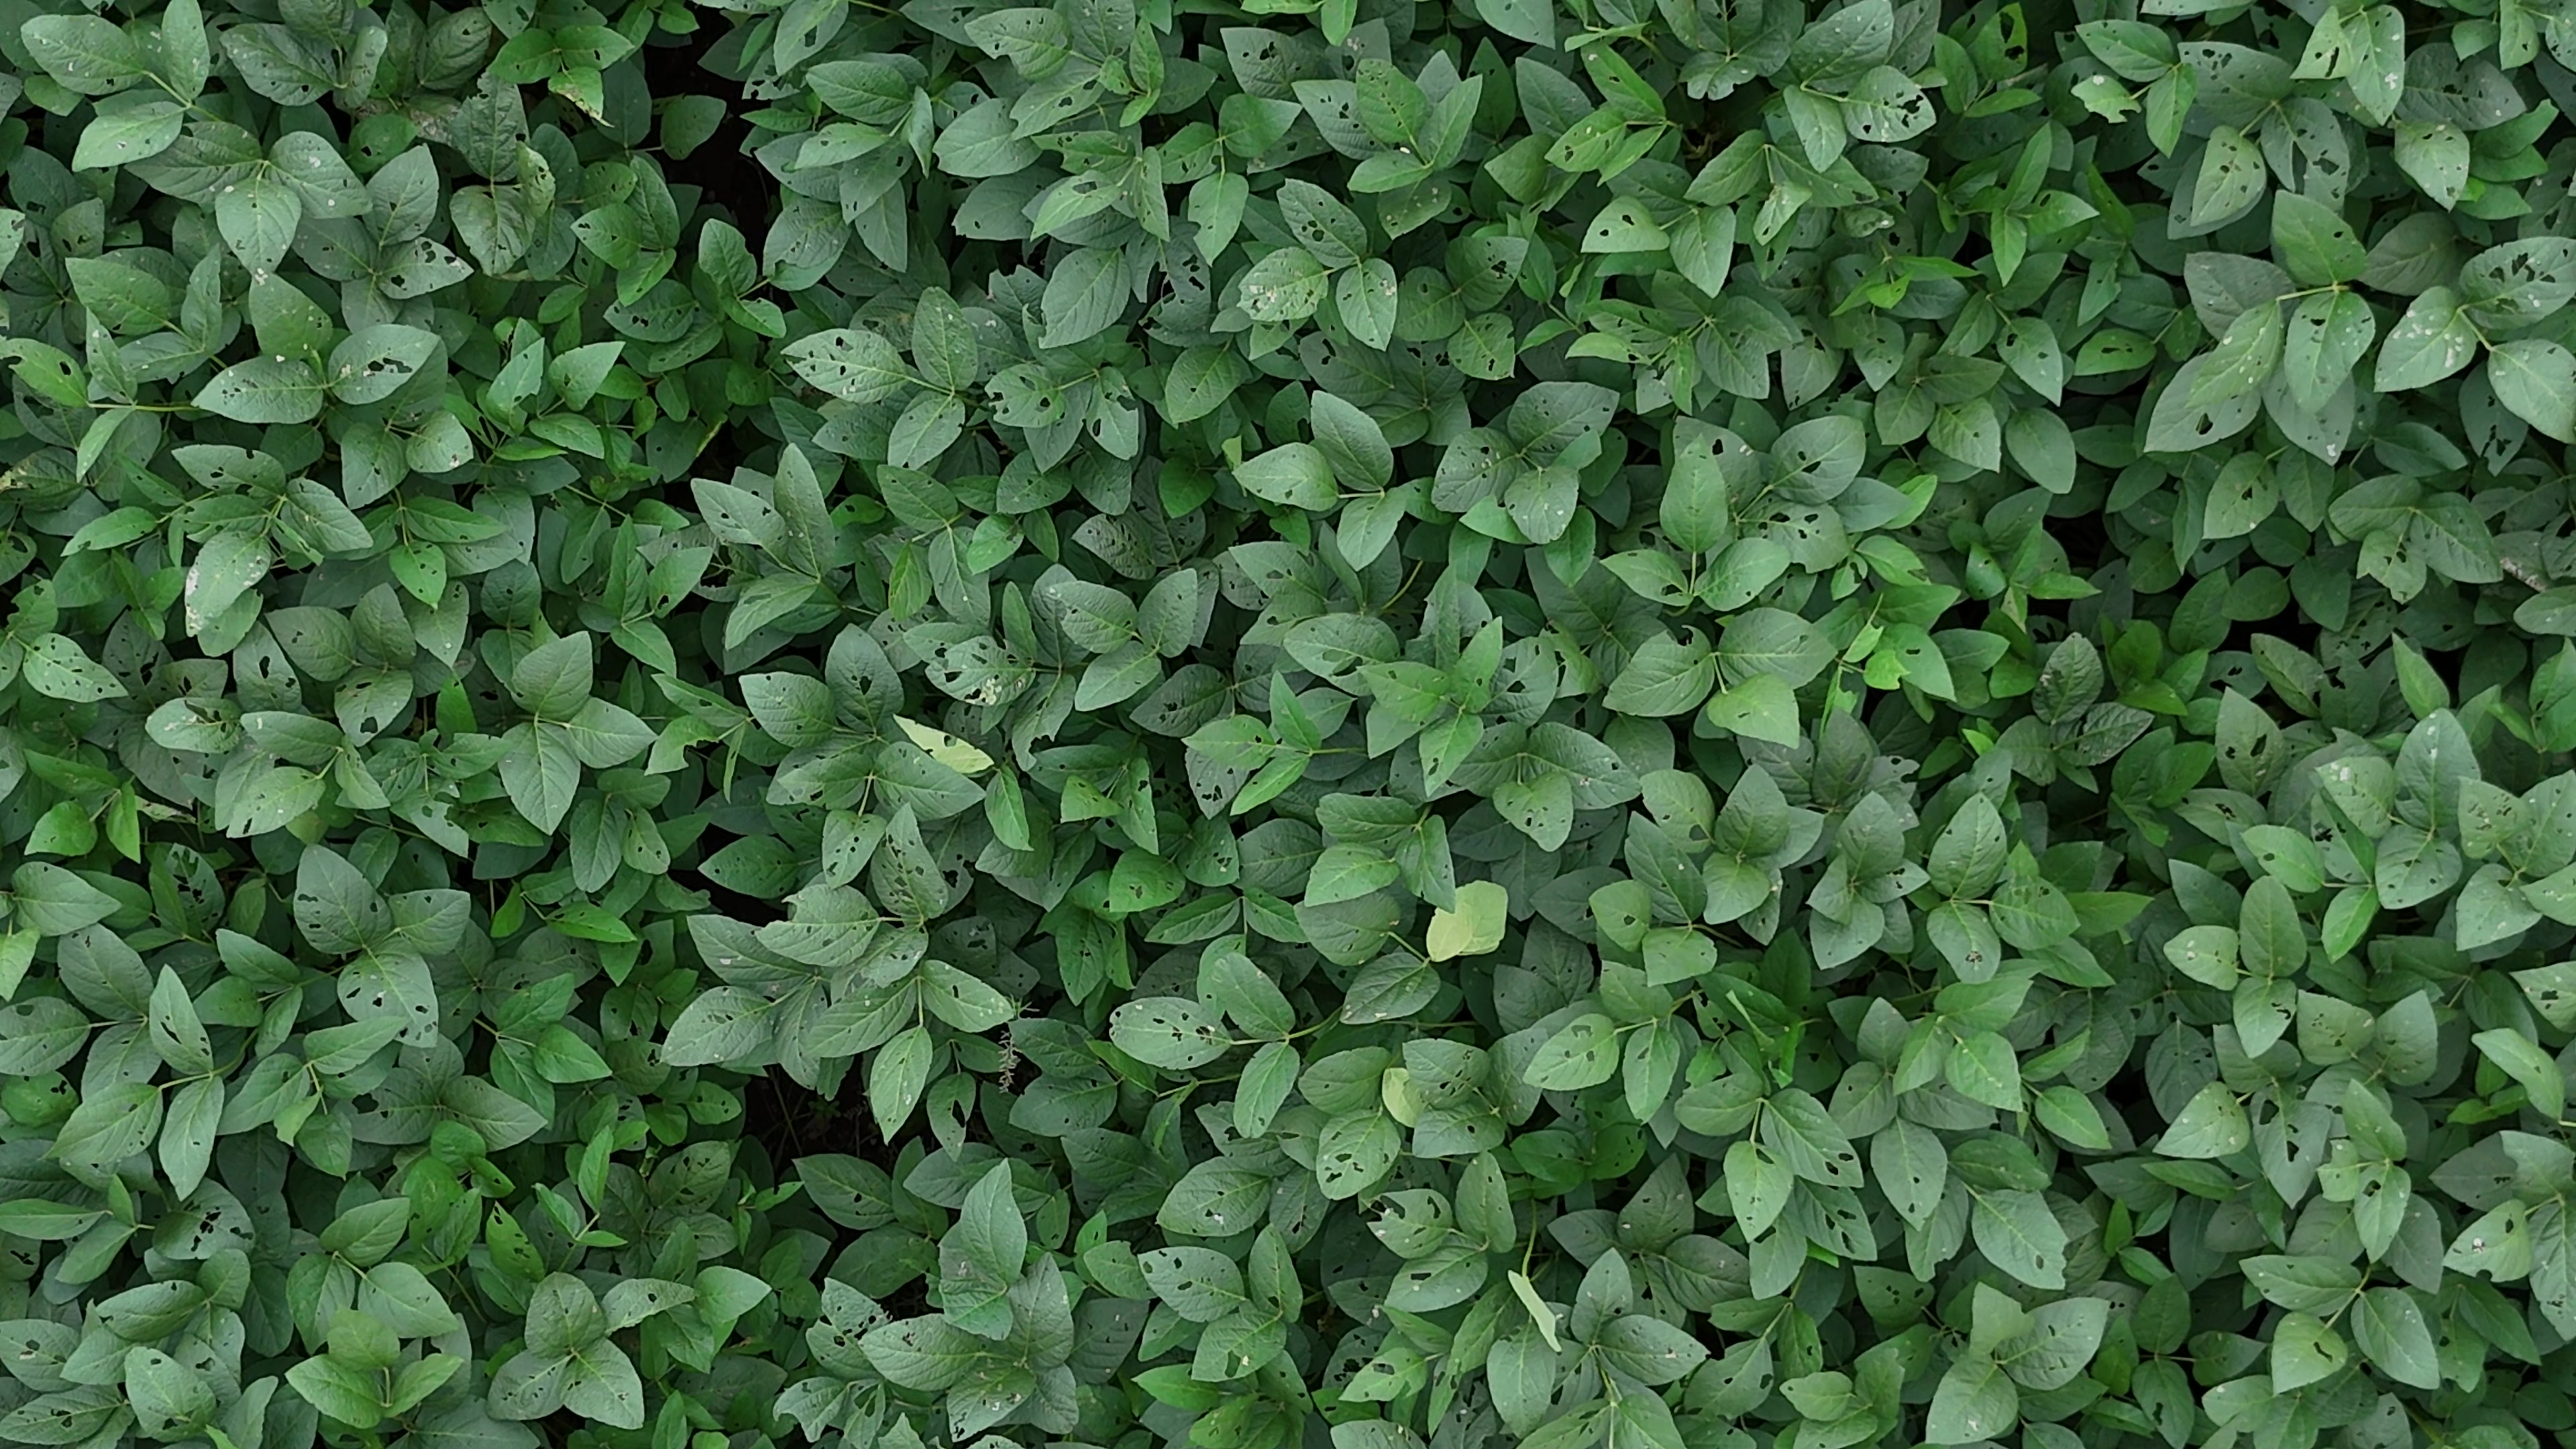
Label: Semilooper_Pest